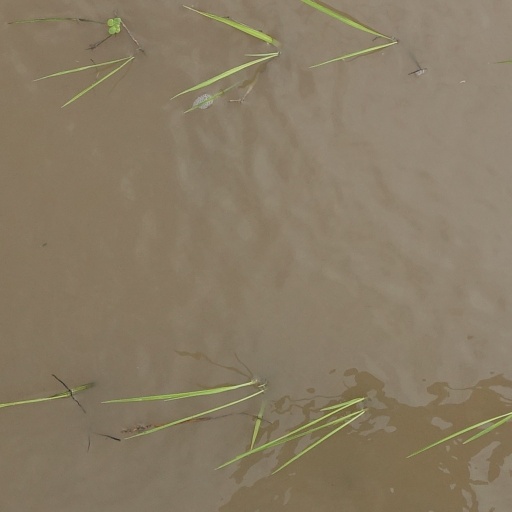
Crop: rice